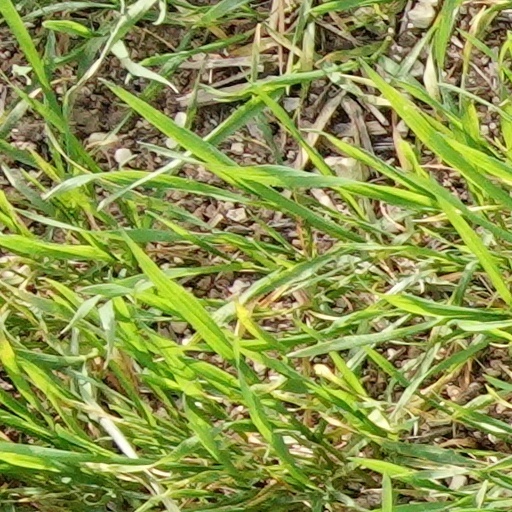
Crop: wheat